Edwin M. Randall

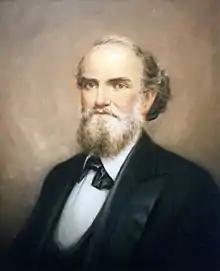
Painted portrait of Florida Supreme Court Justice Edwin M. Randall (circa 1868)

Edwin M. Randall (April 5, 1822 – July 12, 1895) was a Florida lawyer and Republican politician who served as chief justice of the Florida Supreme Court from January 1869 to January 7, 1885.